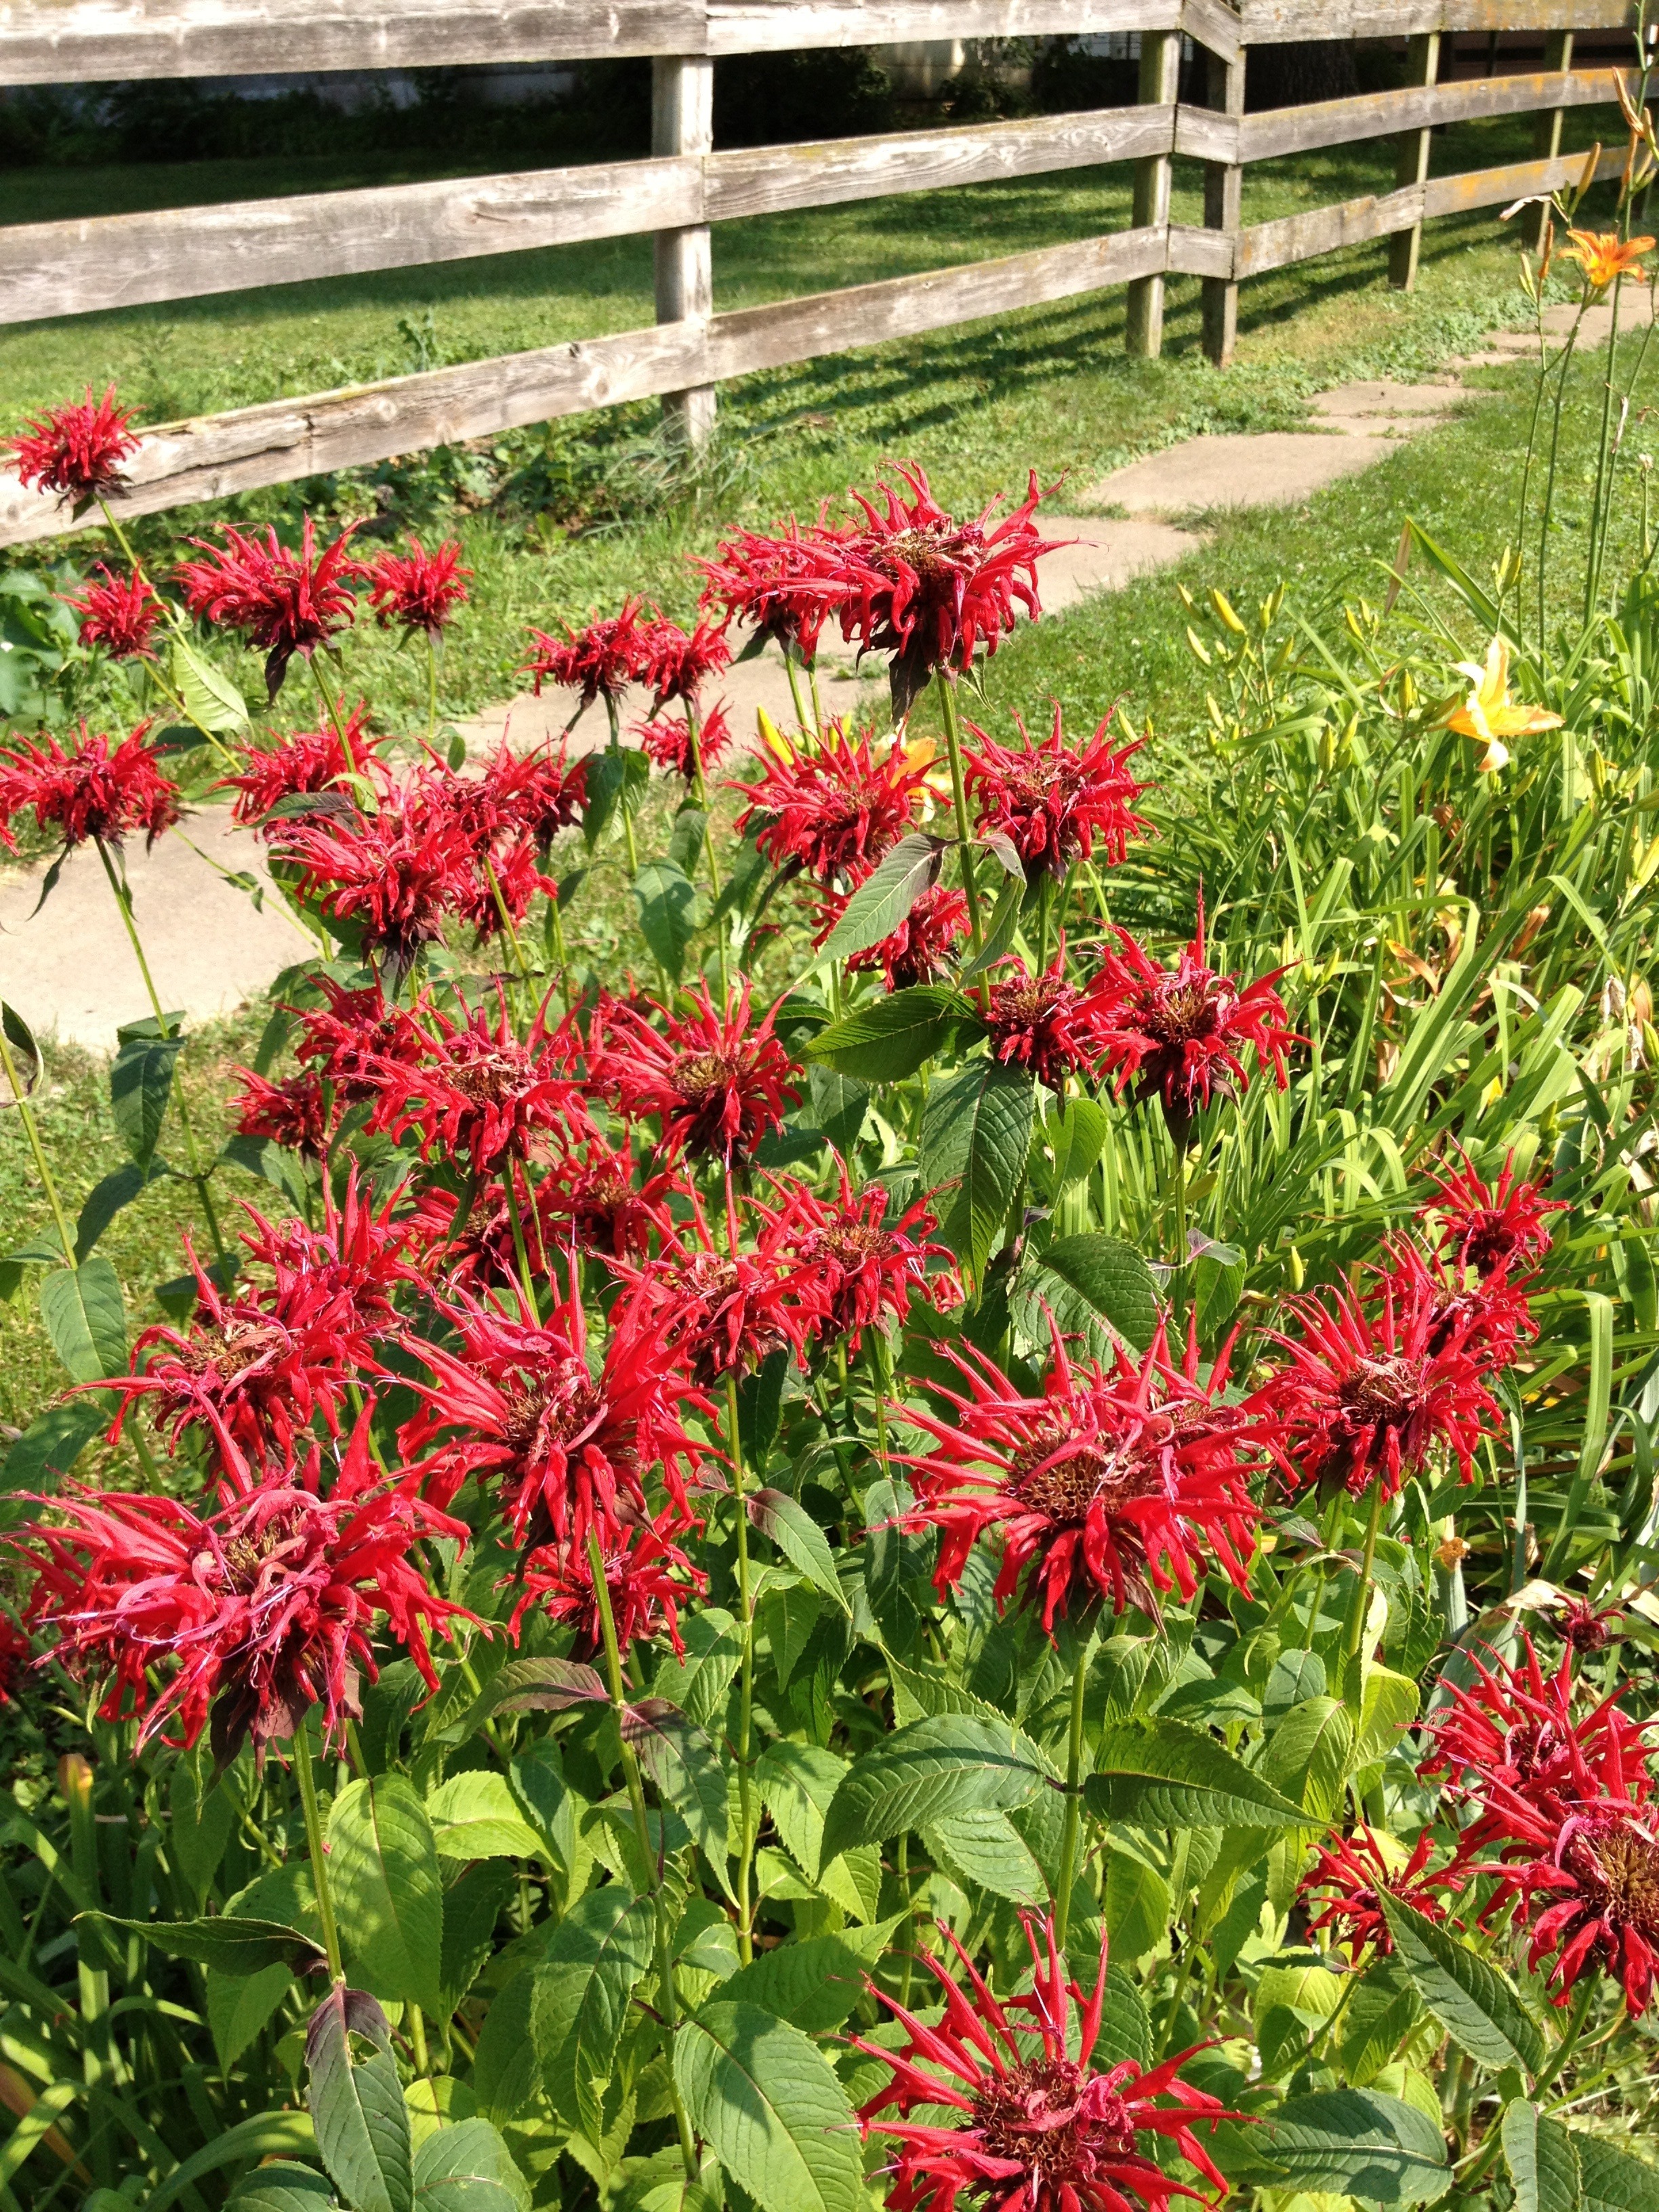
blossom, fence, plant, lawn, stem, leaf, flower, bloom, floral, environment, herb, natural, botany, agriculture, garden, flora, botanical, plants, flowers, flower bed, outdoors, vegetation, petals, shrub, wildflowers, botanical garden, horticulture, organic, red flowers, flowering plant, bee balm, monarda, land plant, scarlet beebalm